St. John Vianney Cure of Ars Church (Bronx)

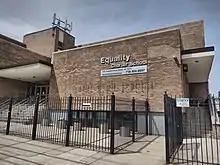
2022; building used by a Charter School

In 2011 it was announced that St. John Vianney would be among a group of small Catholic elementary schools in NYC that the Archdiocese planned to close. SJV's last 8th grade class graduated in June 2011. The class, faculty, and alumni who attended were given banners with the school's name, mascot, and dates printed on it.